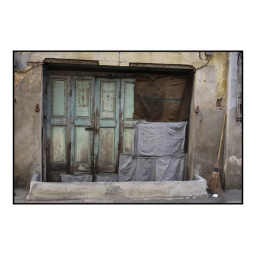
one of many old wooden doors in the alleys of Bangkok, Thailand